Oleksiy Honcharuk

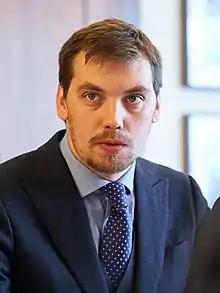
Honcharuk in 2019

Oleksiy Valeriyovych Honcharuk (born 7 July 1984) is a Ukrainian politician. He served as the Prime Minister of Ukraine from 29 August 2019 to 4 March 2020 following a landslide parliamentary election win. Honcharuk was replaced by Denys Shmyhal during the formation of the Shmyhal Government.